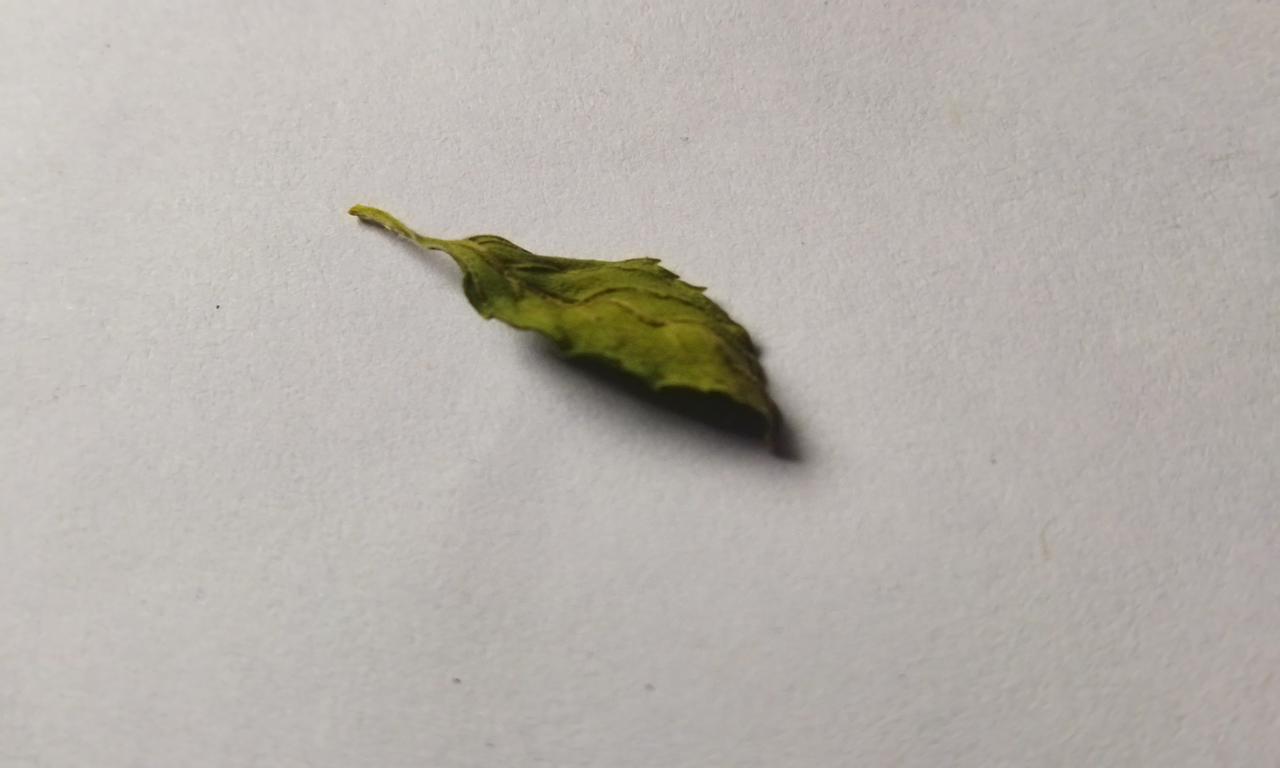
Label: Dried